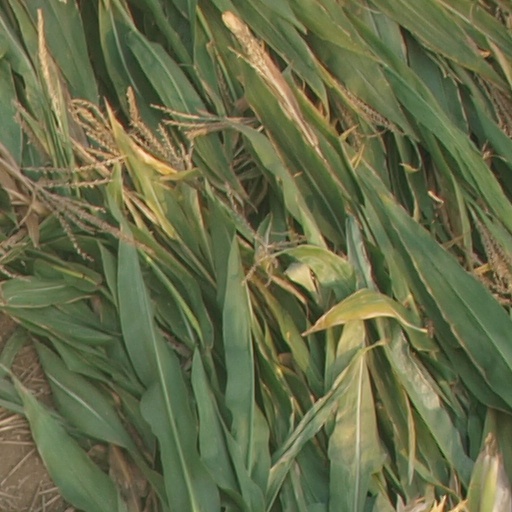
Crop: maize; corn